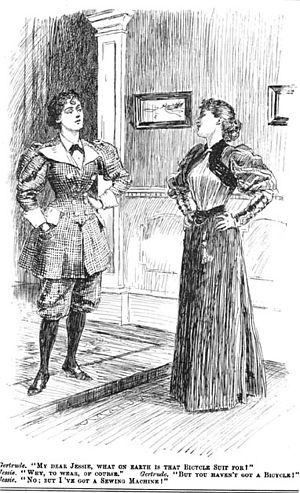
La mode en 1900 ou mode de la Belle Époque se caractérise, dans la silhouette féminine, par un goût pour les lignes souples, les courbes, les volutes et les dentelles, dans l'esprit direct de l'Art nouveau, tandis que la silhouette masculine reste très sobre, très sombre et mince, comme tout au long du XIXᵉ siècle. Cette période de prospérité et de relative insouciance donne lieu à une mode qui oscille entre luxe abondant et désir de légèreté.